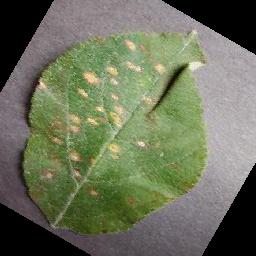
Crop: apple
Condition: cedar_rust